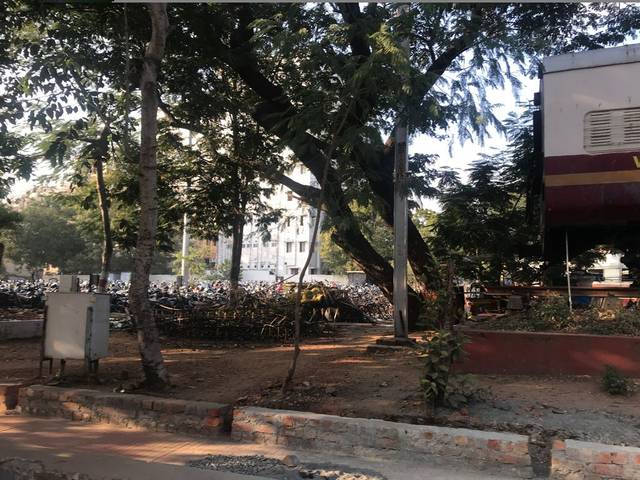
Region: India
Coordinates: 13.079, 80.263